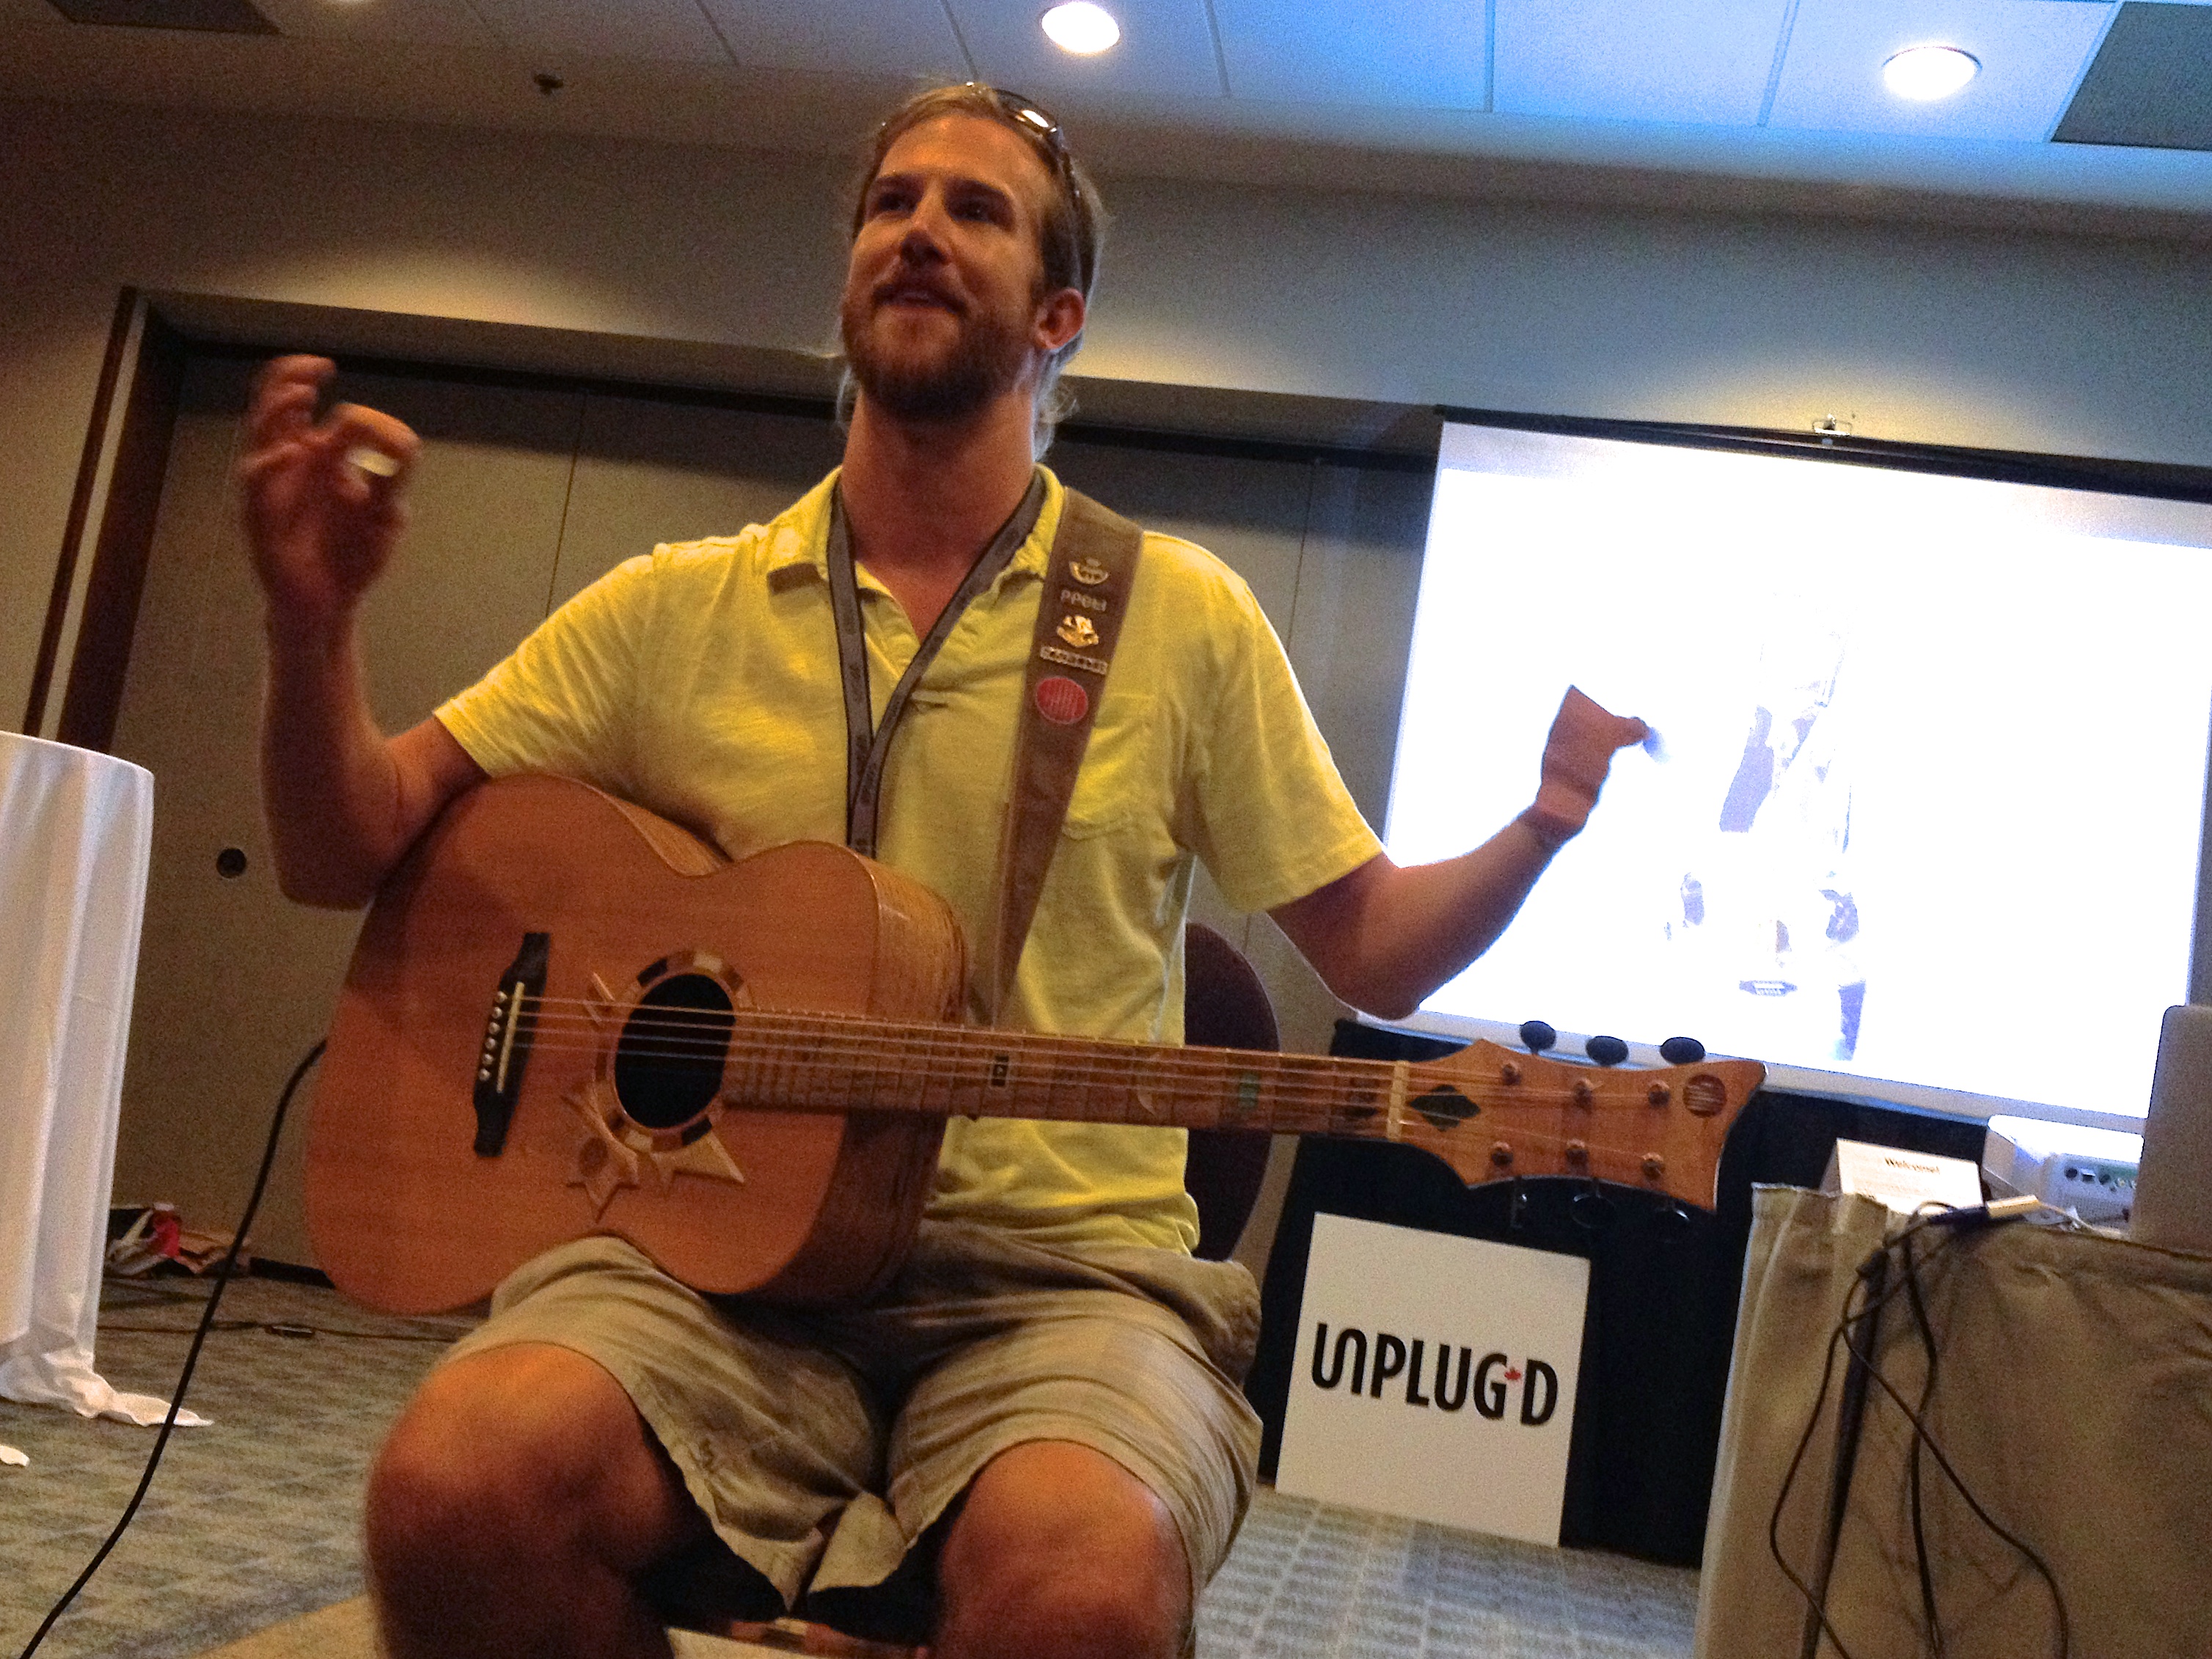
person, music, guitar, musician, musical instrument, singing, unplugd12, string instrument, bowed string instrument, plucked string instruments